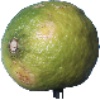
Label: Limes 1